Georges Renavent

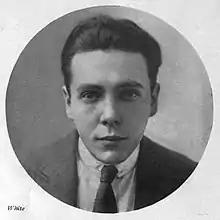
Renavent in 1919

Georges Renavent (born Georges DeChaux, April 23, 1892 – January 2, 1969) was a French-American actor in film, Broadway plays and operator of American Grand Guignol. He was born in Paris, France. In 1914, he immigrated to the United States, crossing the frontier between Canada and Vermont.